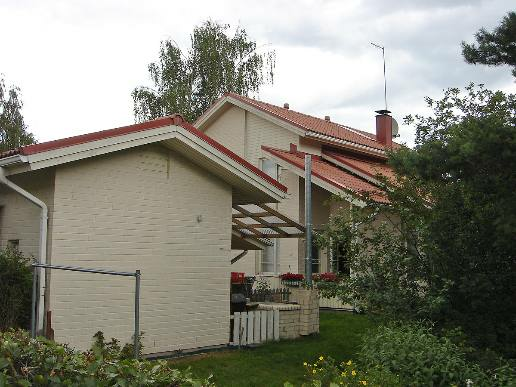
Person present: No